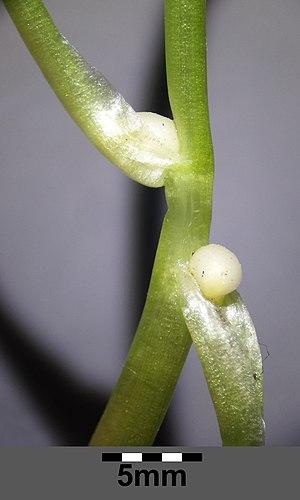
La multiplication végétative, appelée aussi reproduction végétative, est un mode de multiplication permettant aux organismes végétaux de se multiplier sans reproduction sexuée.
La ficaire fausse-renoncule, plus simplement ficaire est une plante herbacée vivace de la famille des Ranunculaceae.